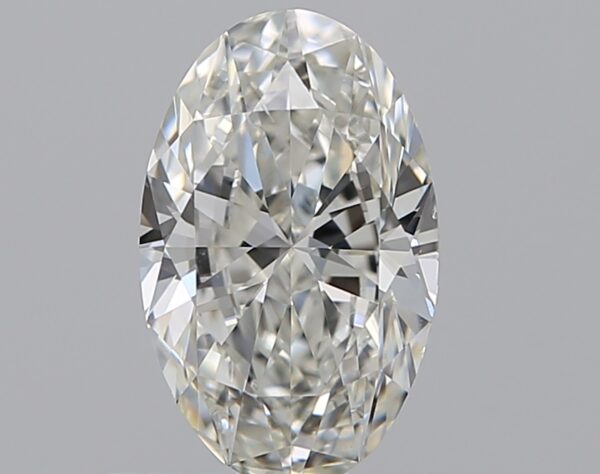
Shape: oval
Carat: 0.7
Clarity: SI1
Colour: I
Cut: VG
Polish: EX
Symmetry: VG
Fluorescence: F
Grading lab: GIA
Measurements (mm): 7.64 x 4.78 x 2.88